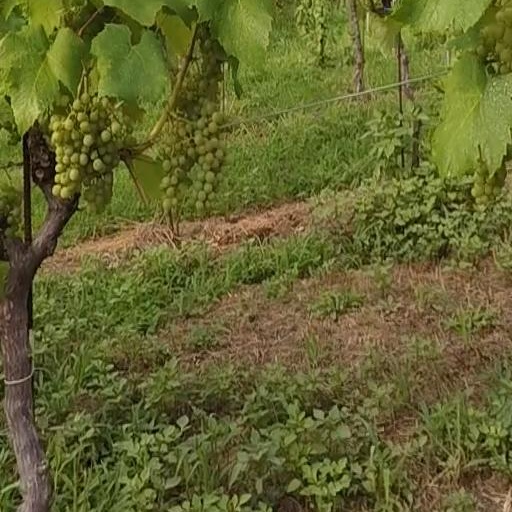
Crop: grape